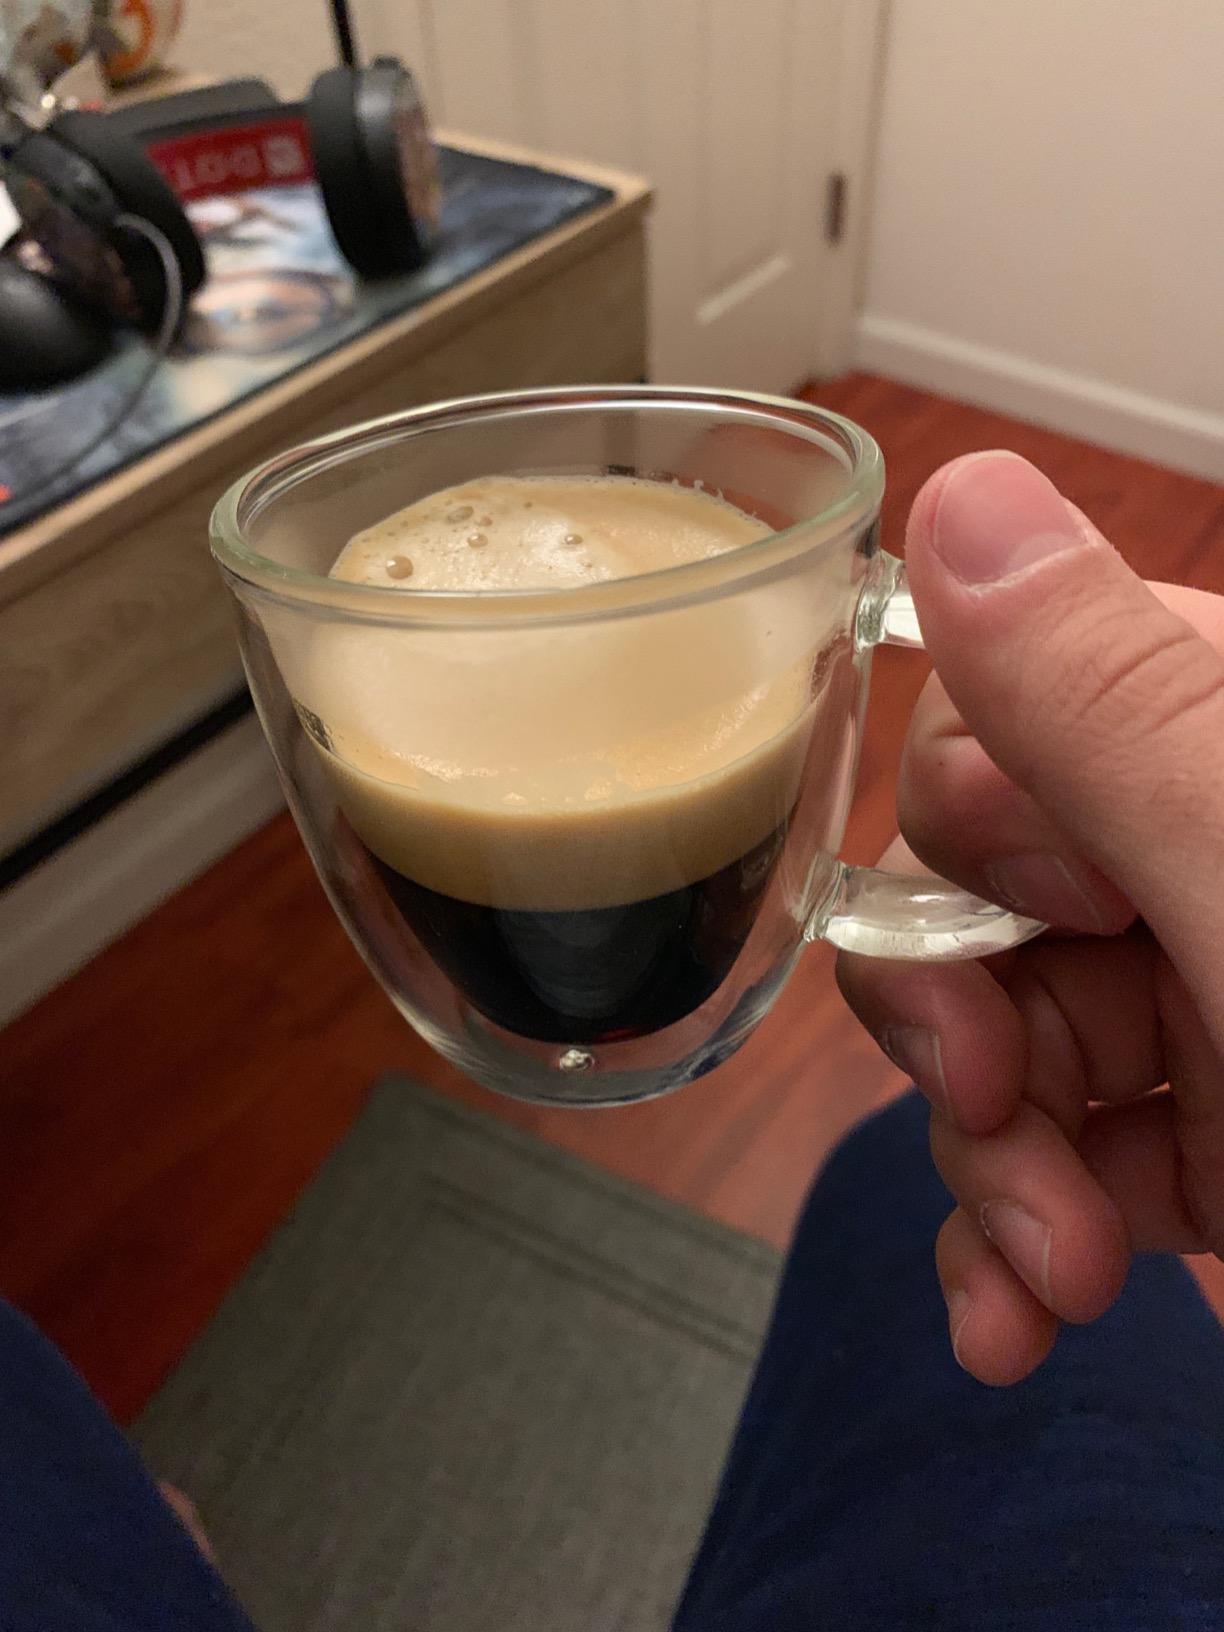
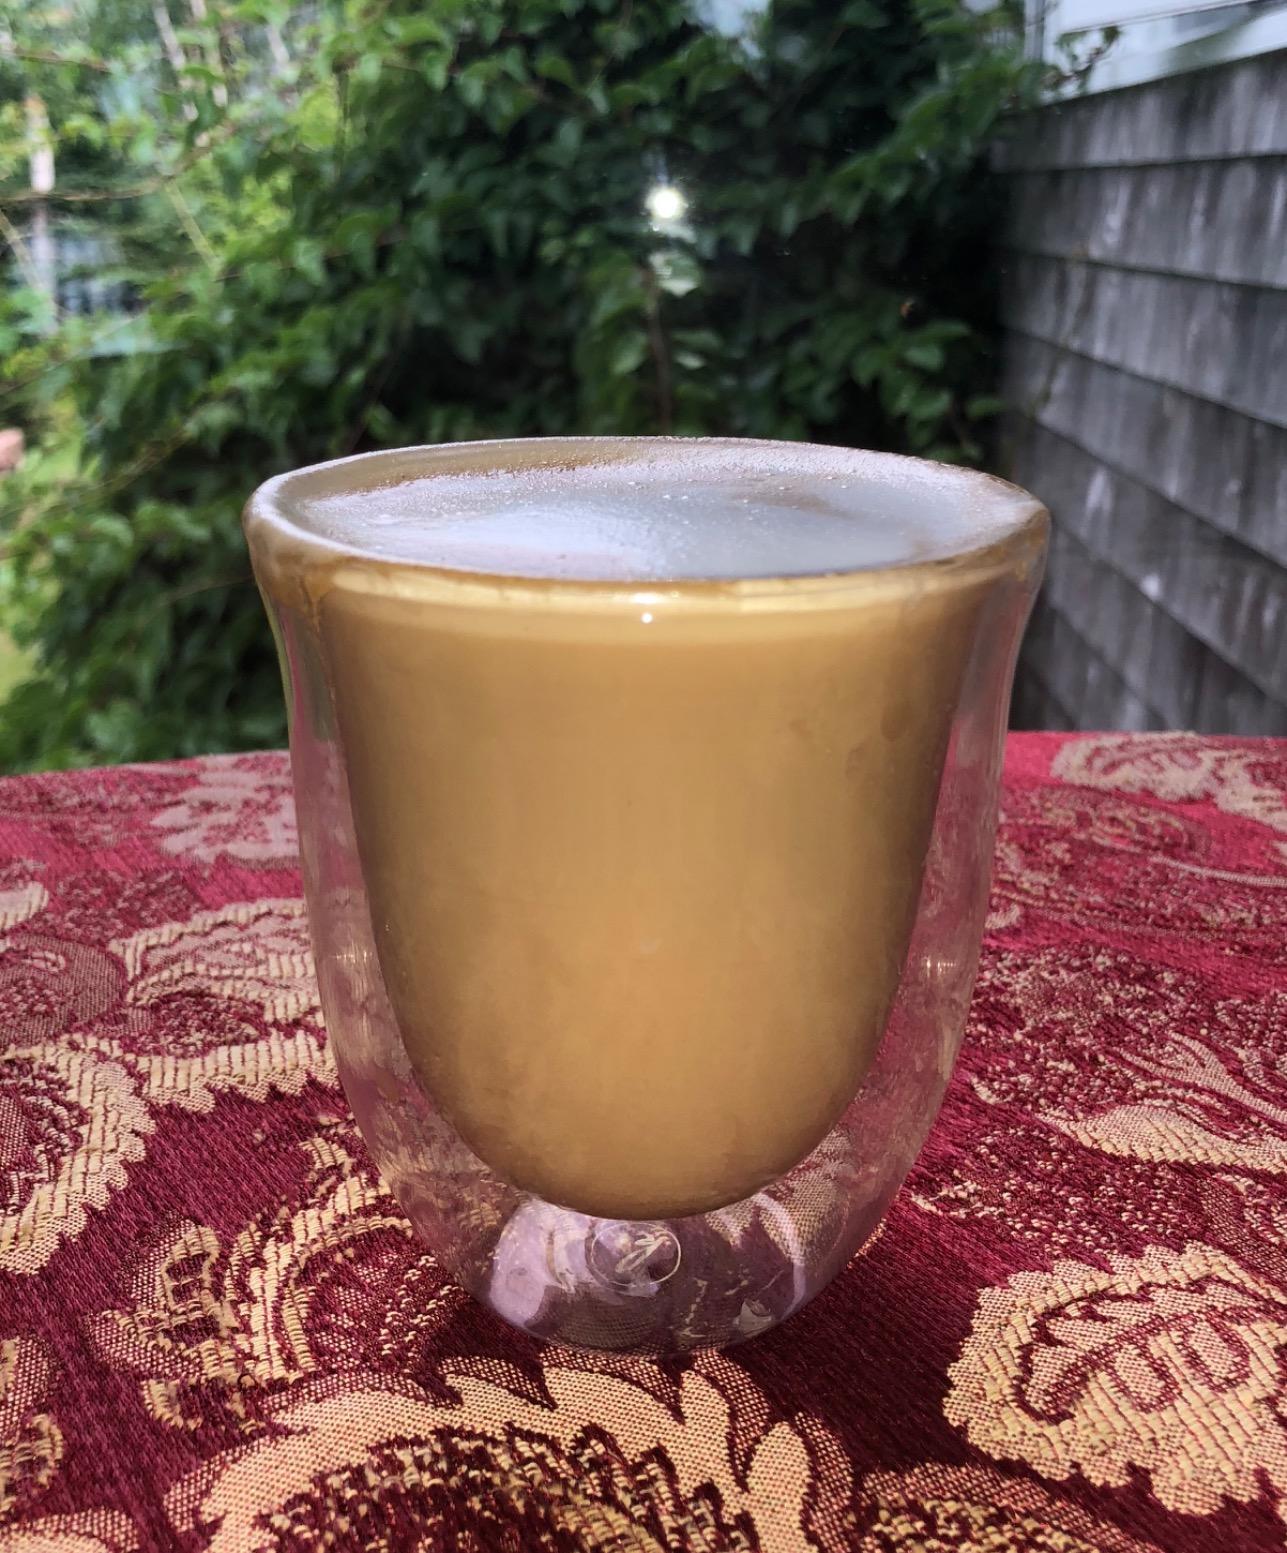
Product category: items_mug
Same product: no